Mill Park, Victoria

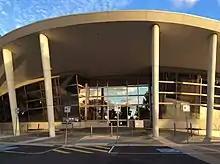
Mill Park Library

Shopping in Mill Park consists of The Stables Shopping Centre, located on Childs Road, Plenty Valley Shopping Centre, located on McDonald's Road.